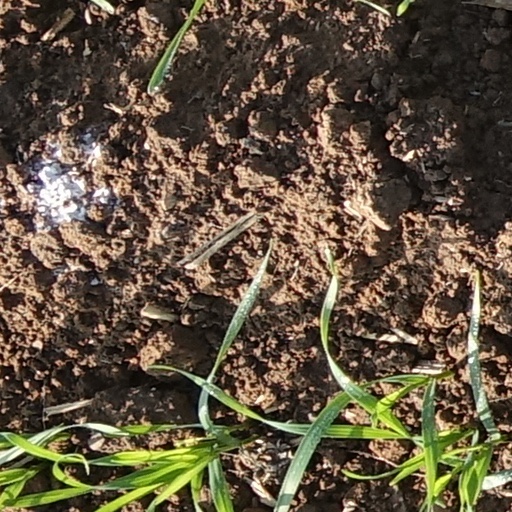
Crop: wheat